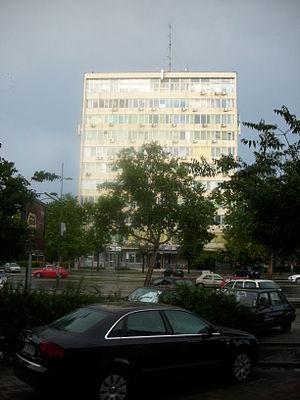
Le Bulevar oslobođenja ou, en français, « le boulevard de la Libération », est situé à Novi Sad, la capitale de la province autonome de Voïvodine, en Serbie. Il constitue également un quartier non officiel de la ville. Il s'étend de la gare de Novi Sad au pont de la Liberté.
Dnevnik est un quotidien serbe publié à Novi Sad, la capitale de la province autonome de Voïvodine, en Serbie.